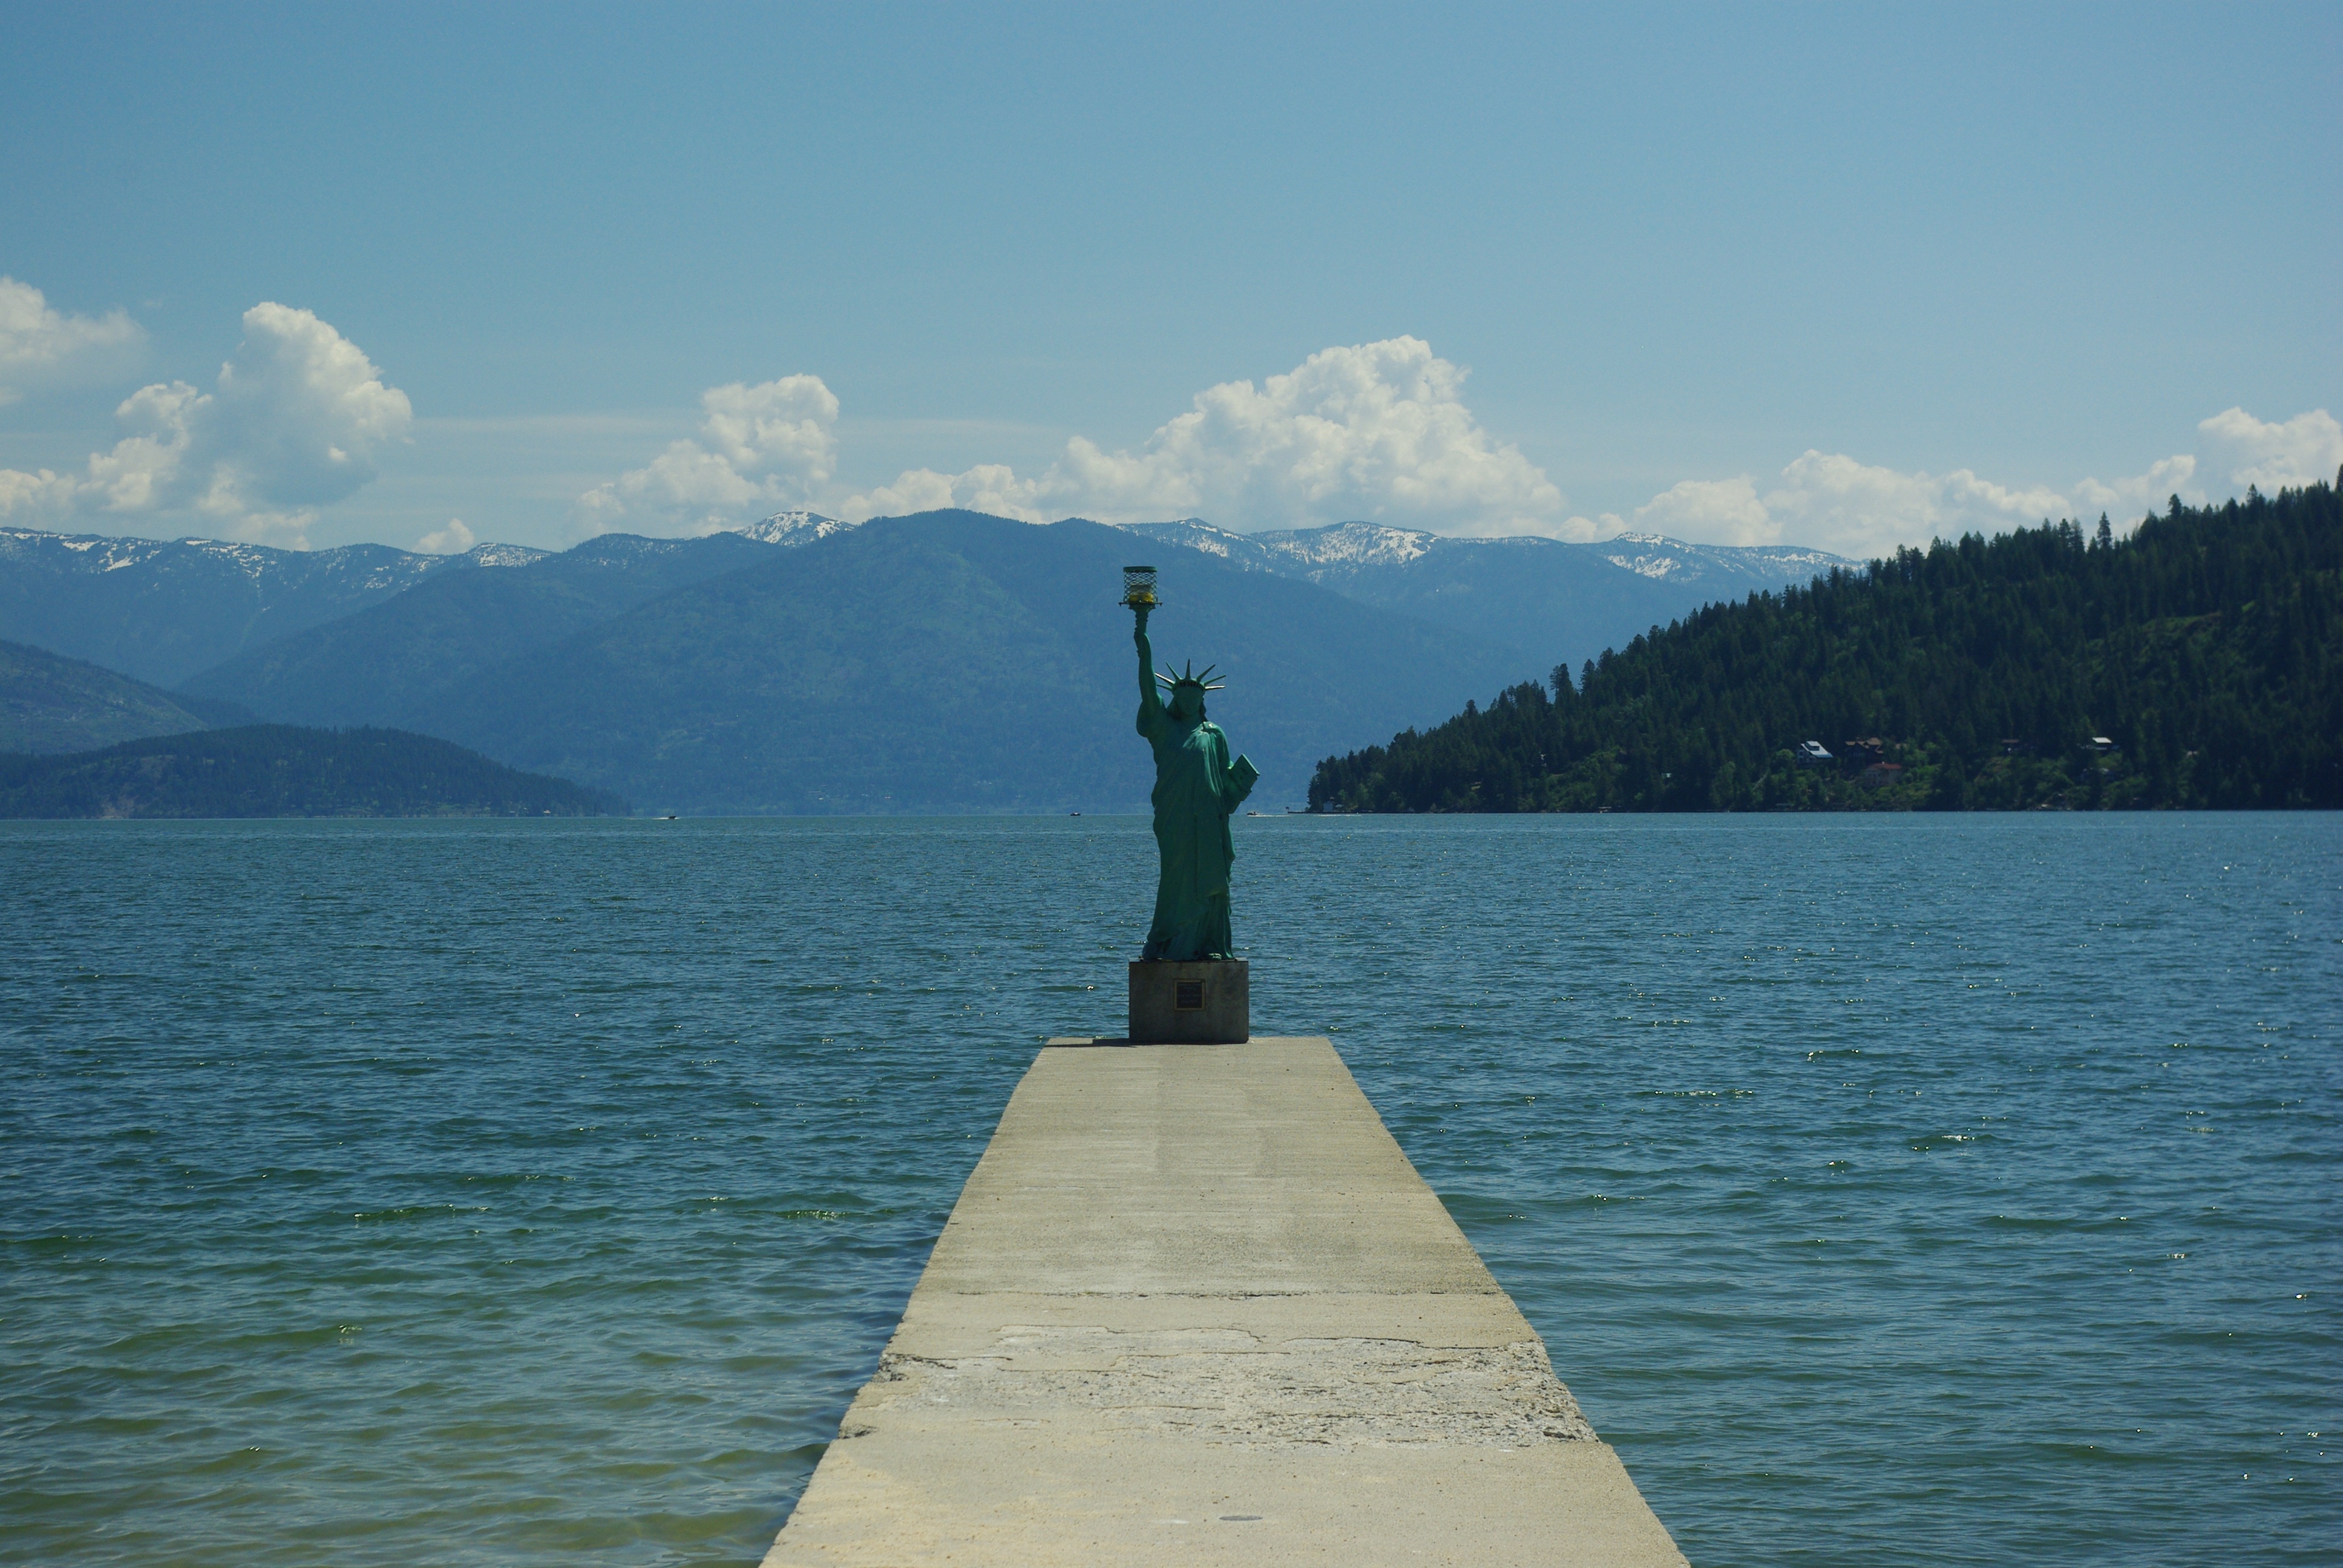
sea, coast, water, nature, outdoor, horizon, mountain, lake, summer, vacation, reflection, scenic, bay, reservoir, body of water, idaho, sandpoint, city beach sandpoint, lake pend oreille